Lat (cartoonist)

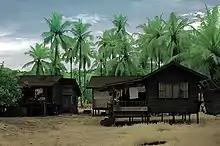
Lat grew up in a "kampung", where wooden houses are built on stilts and surrounded by countryside.

Mohammad Nor Mohd Khalid was born on 5 March 1951 in Kota Bharu, a small settlement located in Gopeng, Perak, Malaysia. His father, Mohd Khalid Mohd Noh (1923–1975) was a government clerk with the Malaysian Armed Forces and his mother, Nor Azian Said (1921–2011), a housewife. Khalid was a stocky boy with a cherubic face, which led his family to nickname him "bulat" (round). His friends shortened it to "Lat"; it became the name by which he was more commonly known in his "kampung" and later in the world. Lat was the eldest child in his family, and he often played in the jungles, plantations, and tin mines with his friends. Their toys were usually improvised from everyday sundries and items of nature. Lat liked to doodle with materials provided by his parents, and his other forms of recreation were reading comics and watching television; Lat idolised local cartoonist Raja Hamzah, who was popular with his tales of swashbuckling Malay heroes. Malaysian art critic and historian Redza Piyadasa believes Lat's early years in the "kampung" ingrained the cartoonist with pride in his "kampung" roots and a "peculiarly Malay" outlook—"full of [...] gentleness and refinement".